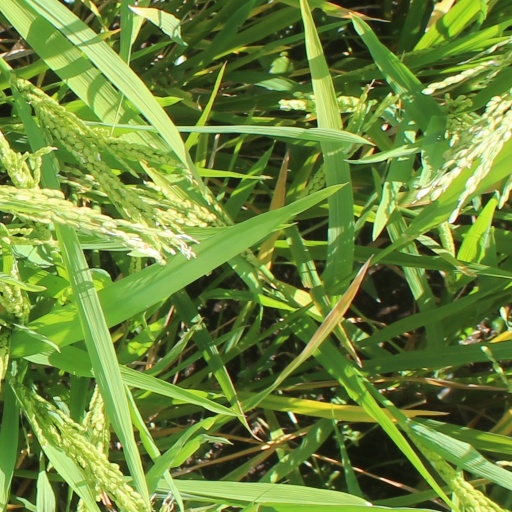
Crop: rice